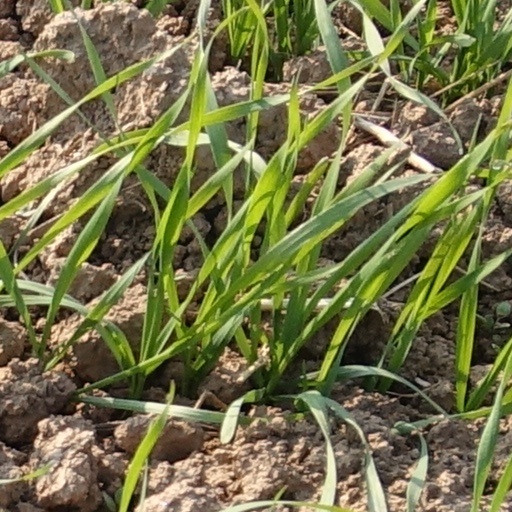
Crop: wheat